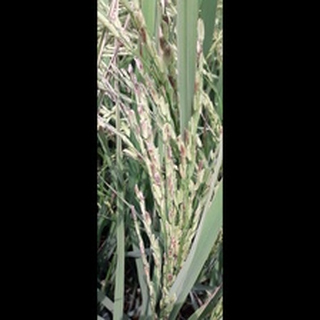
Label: diseased_rice